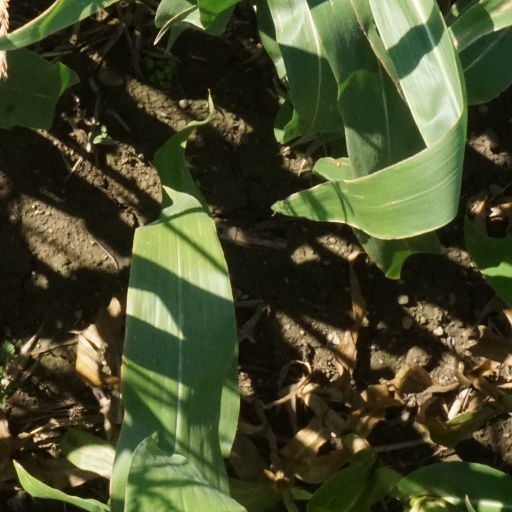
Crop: maize; corn